Waylon Jennings

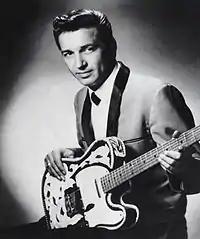
Jennings in an RCA Victor publicity photo in late-1965.

In 1961, Jennings signed a recording contract with Trend Records, and experienced moderate success with his single, "Another Blue Day". His friend Don Bowman took demos of Jennings to Jerry Moss, who at the time was starting A&M Records with associate Herb Alpert. In July 1963 Jennings signed a contract with A&M that granted him 5% of record sales. At A&M, he recorded "Love Denied" backed with "Rave On", and Ian Tyson's "Four Strong Winds" backed with "Just to Satisfy You". He followed up by recording demos of "The Twelfth of Never", "Kisses Sweeter than Wine", and "Don't Think Twice, It's All Right", and also produced the single "Sing the Girls a Song, Bill", backed with "The Race Is On". The singles were released between April and October 1964.